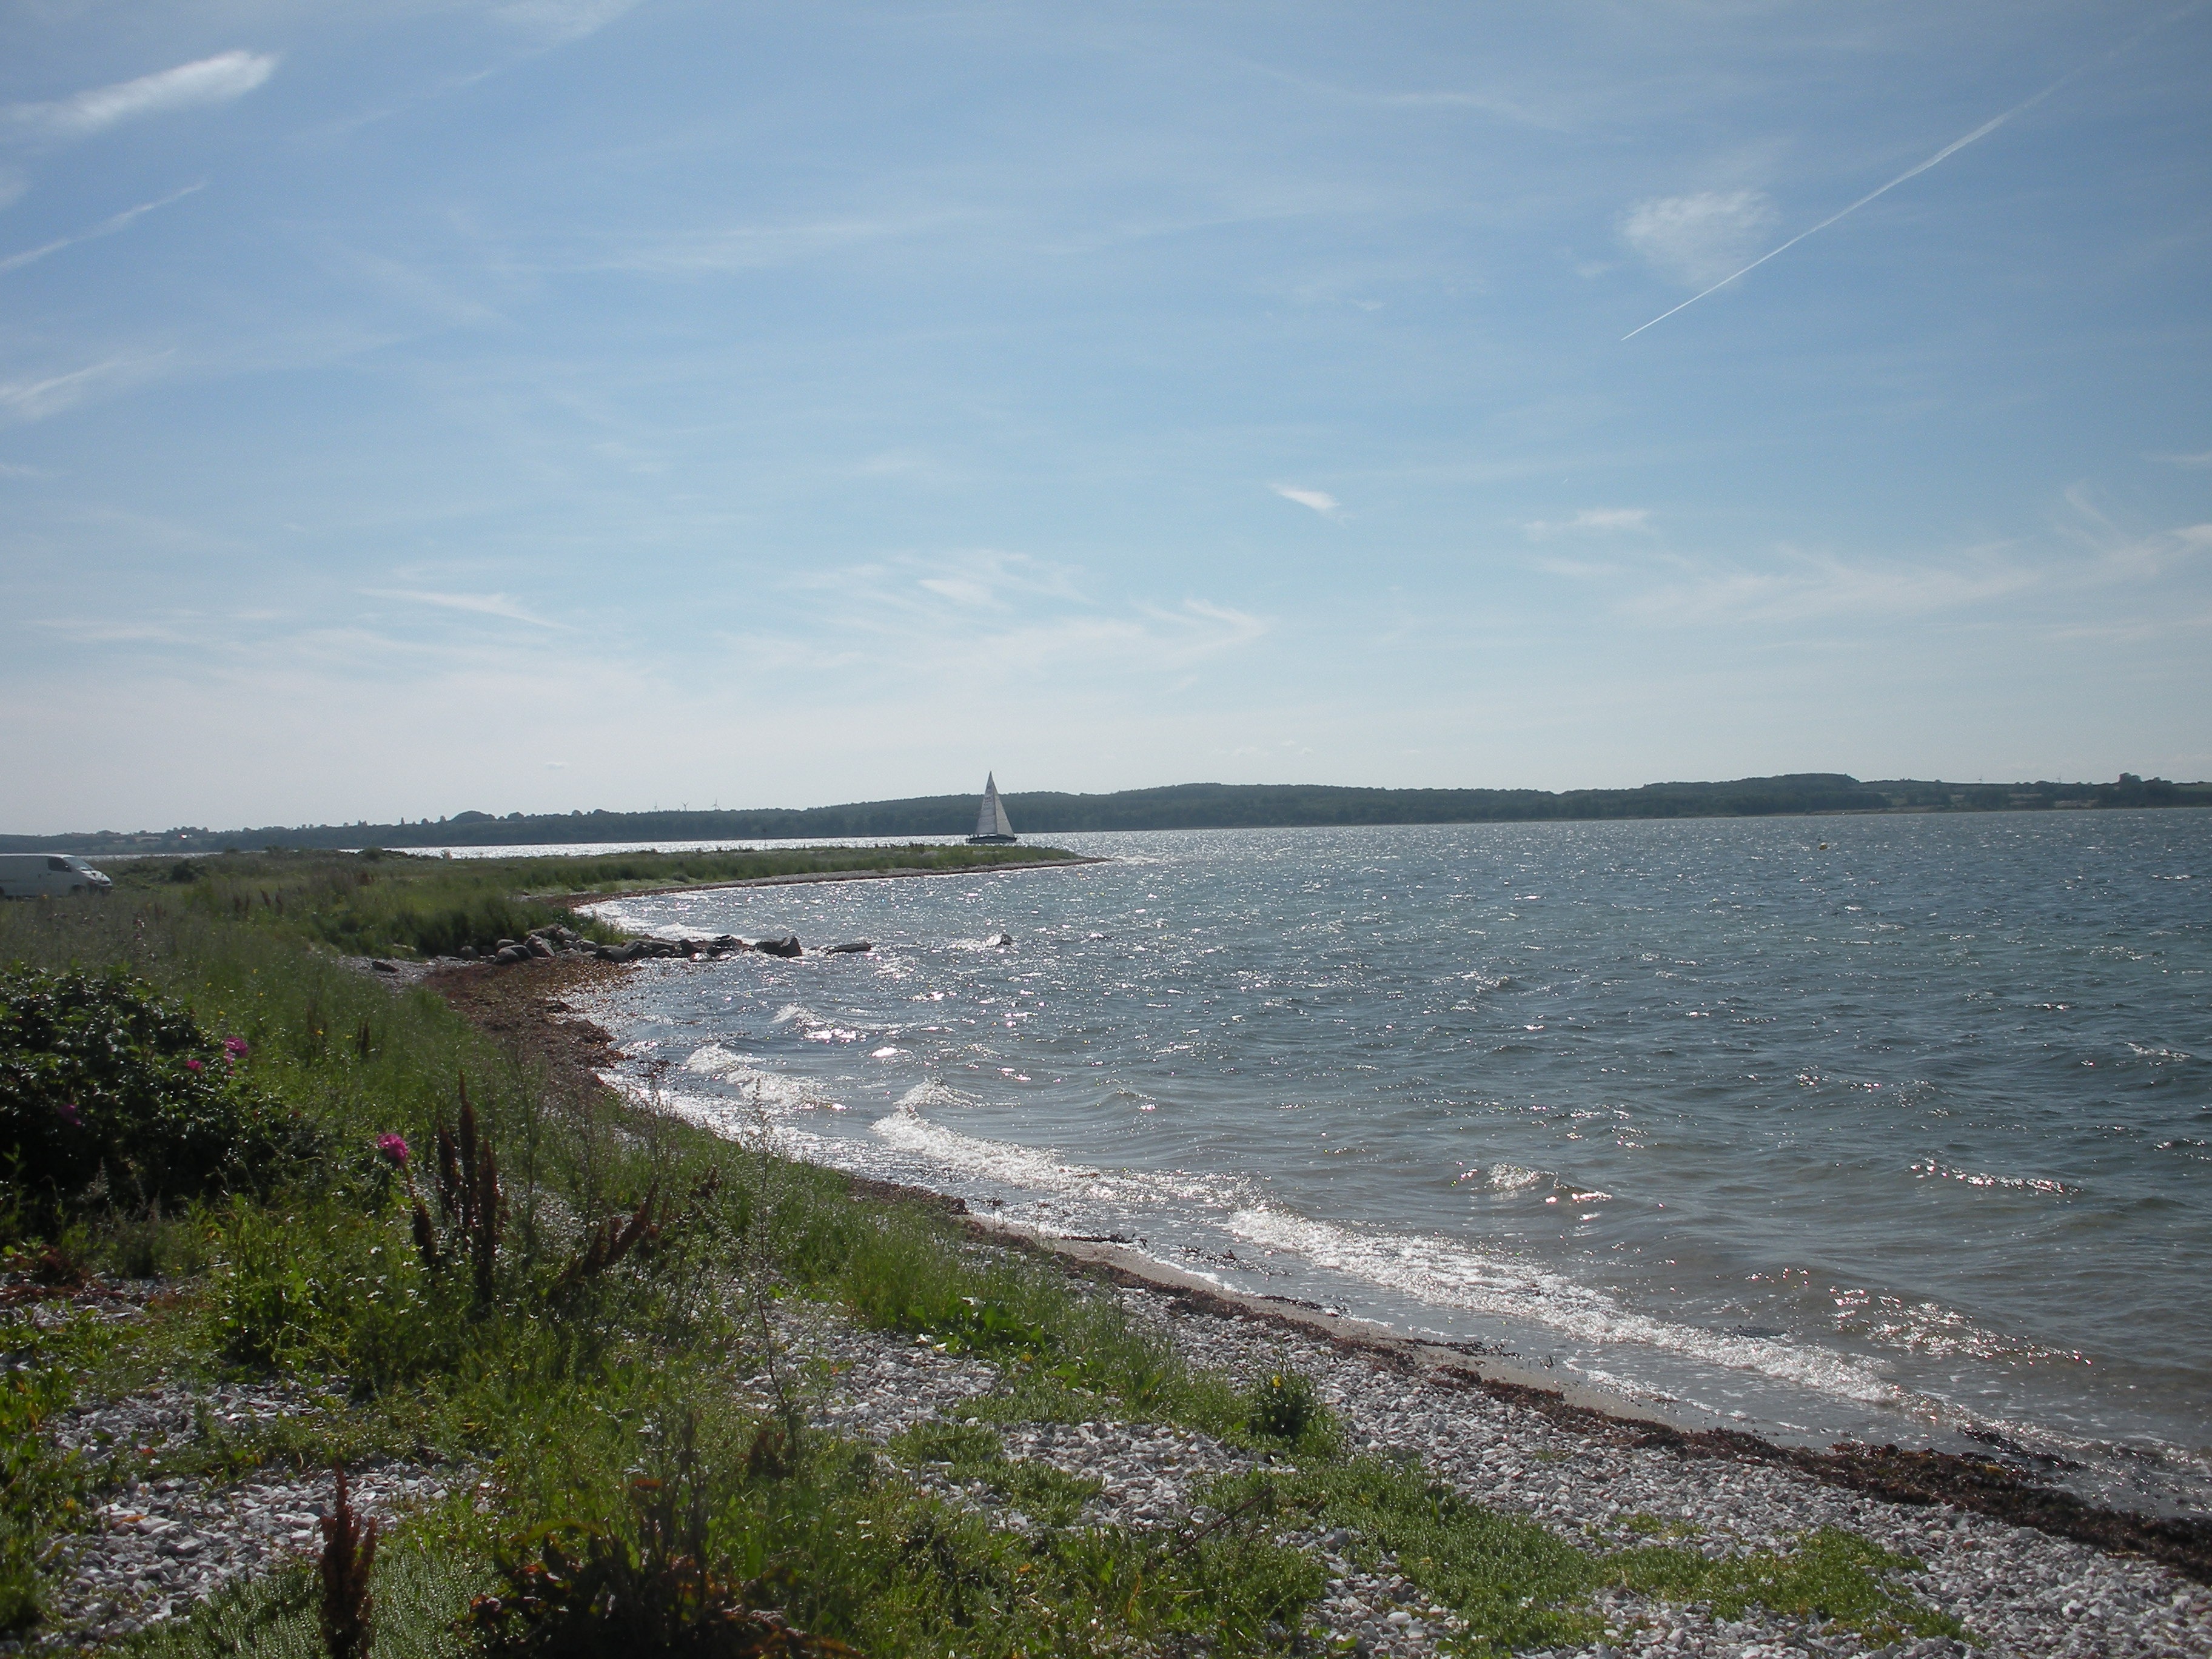
beach, sea, coast, water, ocean, horizon, cloud, sunshine, shore, wave, lake, river, summer, vacation, cliff, cove, natural, holiday, bay, peninsula, reservoir, body of water, blue sky, relaxing, sail, wallpaper, beautiful, loch, estuary, cape, knudshoved, beach vegetation